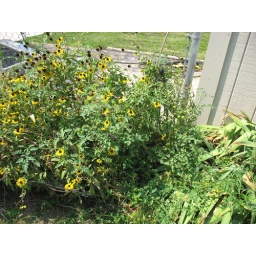
Cherry tomato plant in my flower garden